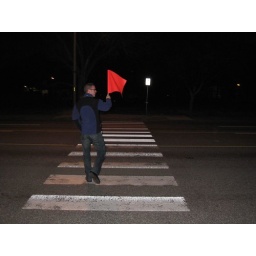
Nate crossing the road with the orange safety flag, thoughtfully provided by the city of Richland, WA.